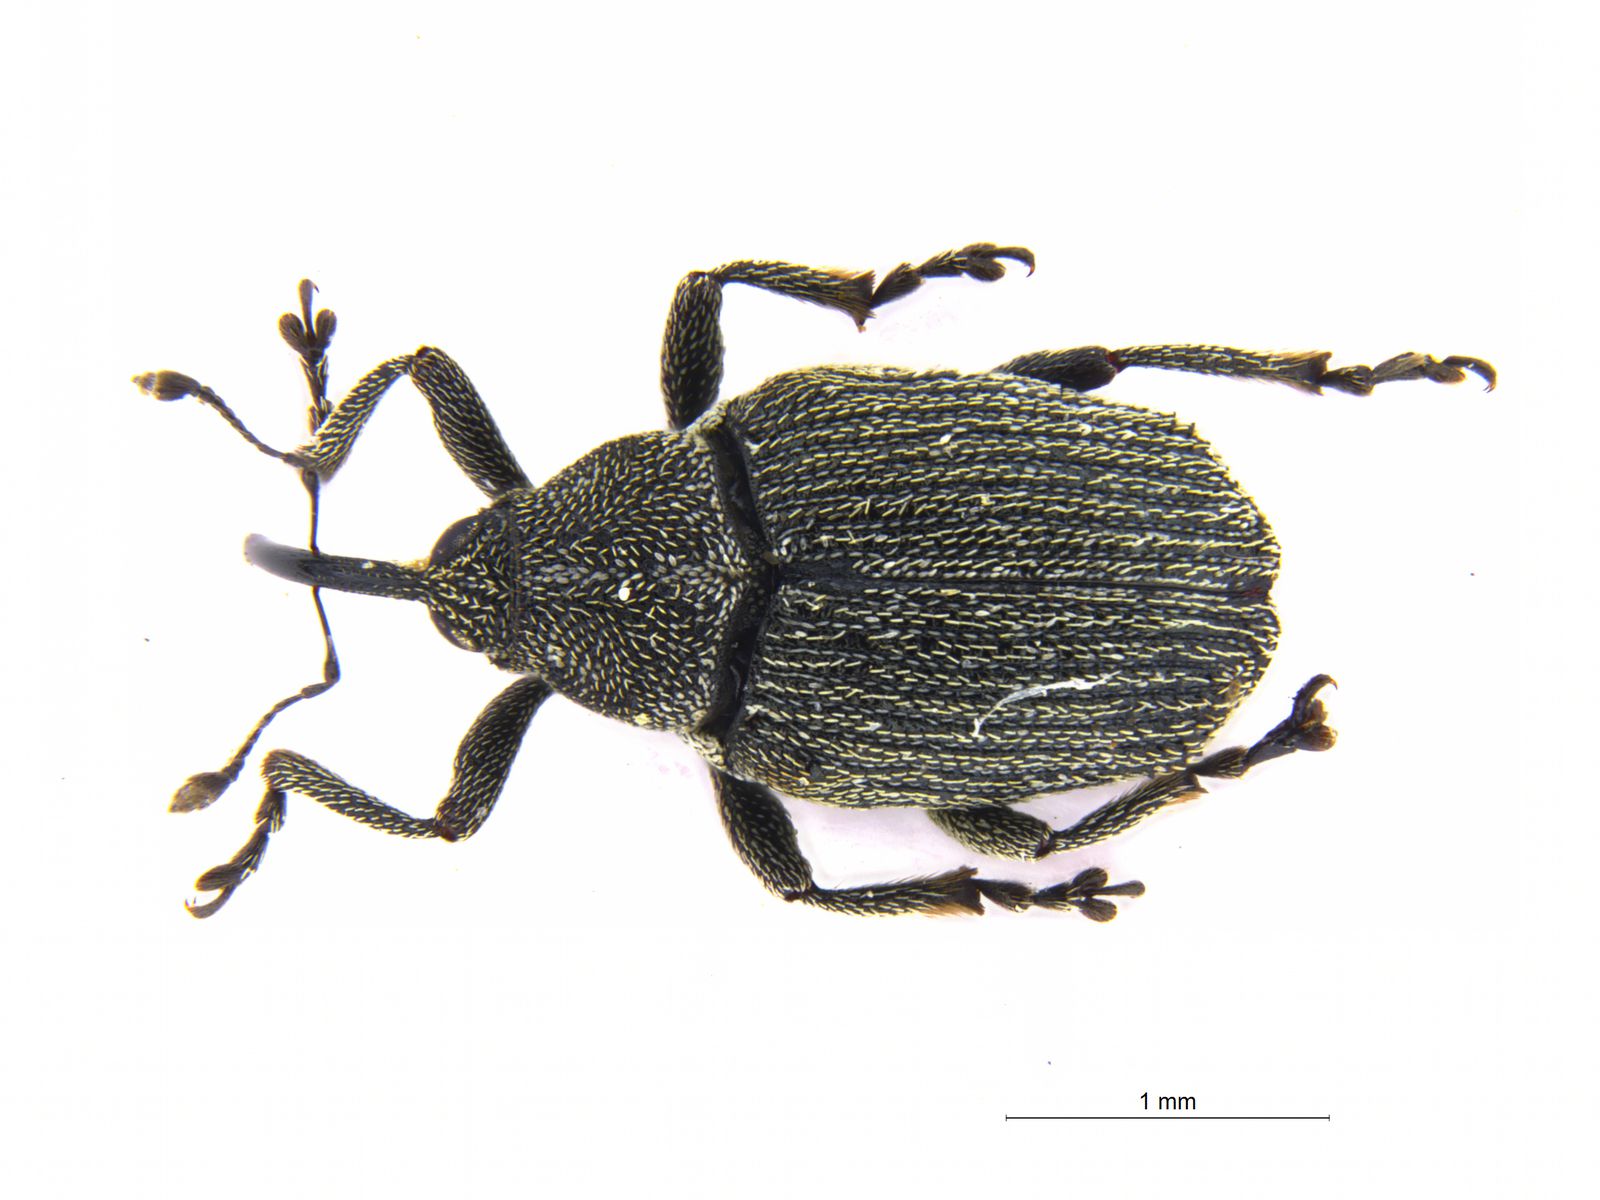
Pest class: Cabbage_seedpod_weevil